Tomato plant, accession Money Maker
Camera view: bottom (45 deg); turntable rotation: 120 degrees
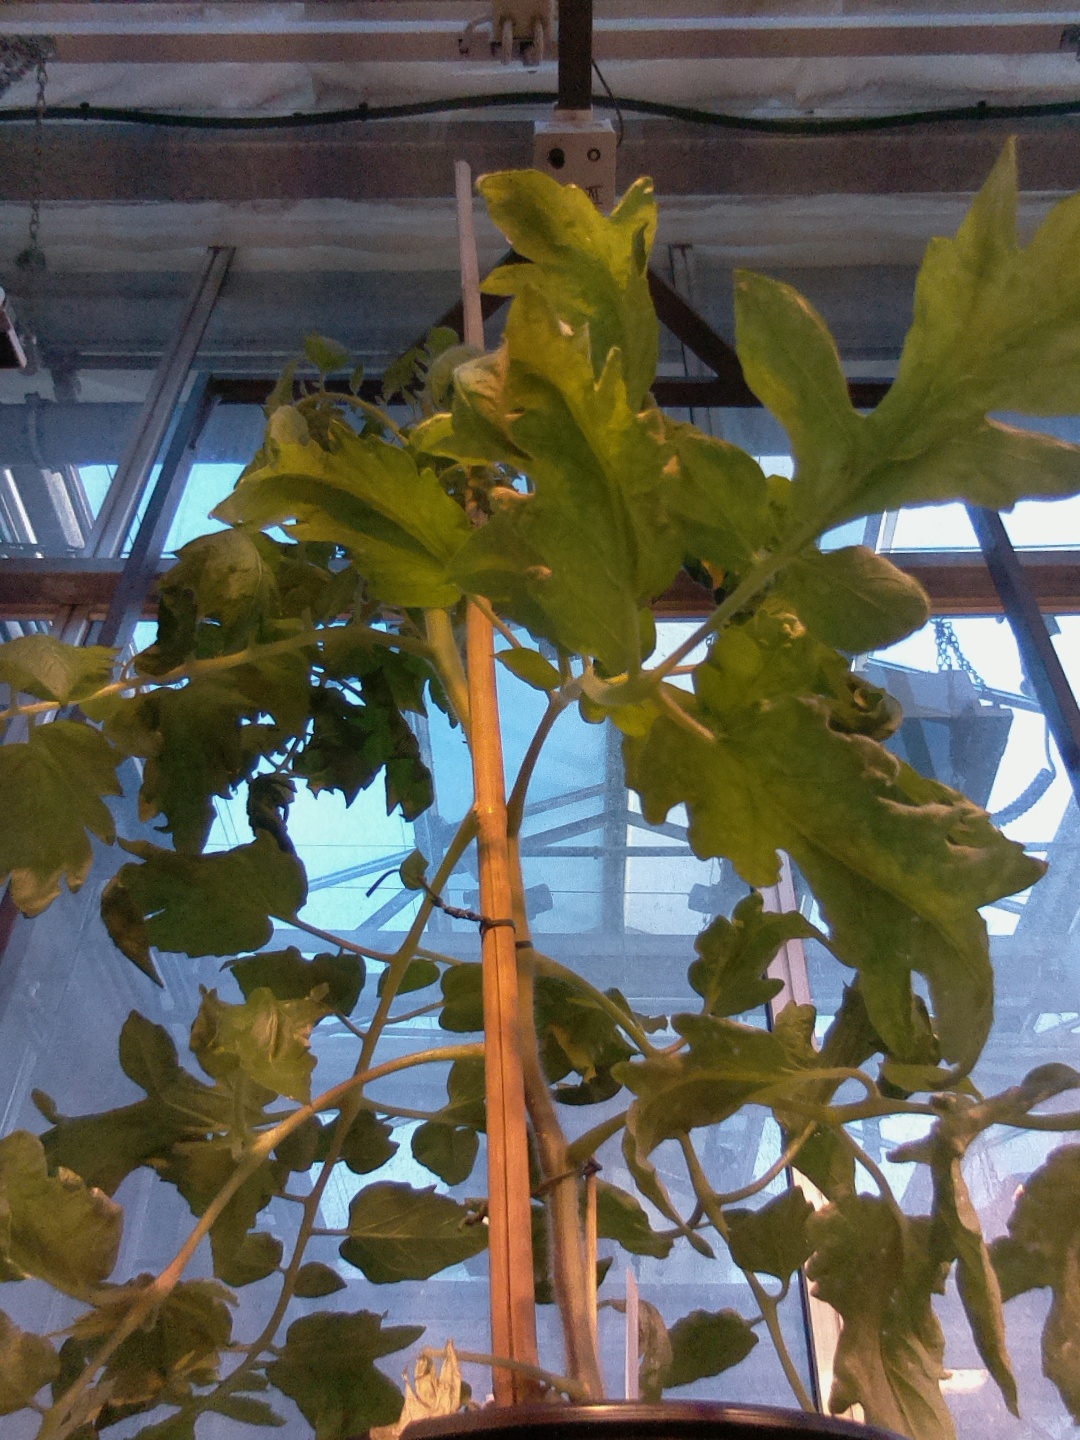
BBCH growth stage 64: 40%-50% of flowers open